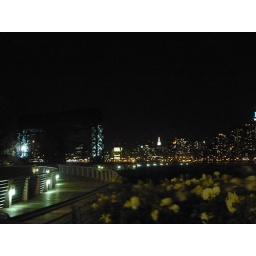
we missed the fireworks for the 100h anniversary of the 59th street bridge, so we sat by the water instead.